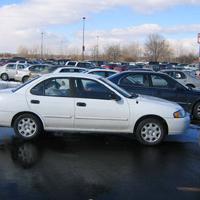
Weather: sun or clear